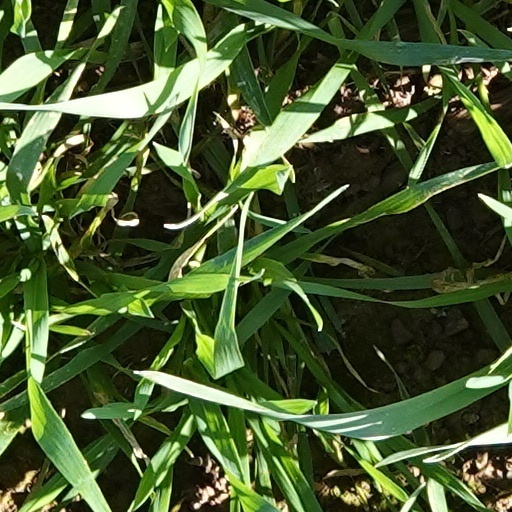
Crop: wheat